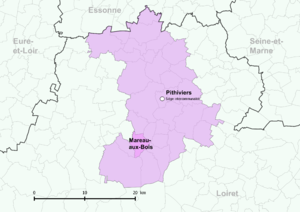
Périmètre de la fr:communauté de communes du Pithiverais - Positionnement de la commune de Mareau-aux-Bois.
Mareau-aux-Bois est une commune française, située dans le département du Loiret en région Centre-Val de Loire.